Erich Mendelsohn

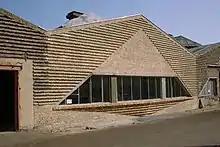
Hat Factory in Luckenwalde

Through his relationship with Freundlich, Mendelsohn had the opportunity to design and build the "Einsteinturm" ("Einstein Tower"). This relationship and also the family friendship with the Luckenwalde hat manufacturers Salomon and Gustav Herrmann helped Mendelsohn to an early success. From then until 1918, what is known of Mendelsohn is, above all, a multiplicity of sketches of factories and other large buildings, often in small format or in letters from the front to his wife, Louise Mendelsohn (née Maas; 1895–1980). The 2011 documentary film by Duki Dror titled "Incessant Visions" is about Erich Mendelsohn and his wife, in which Dror animates the memoirs of Louise and the letters.